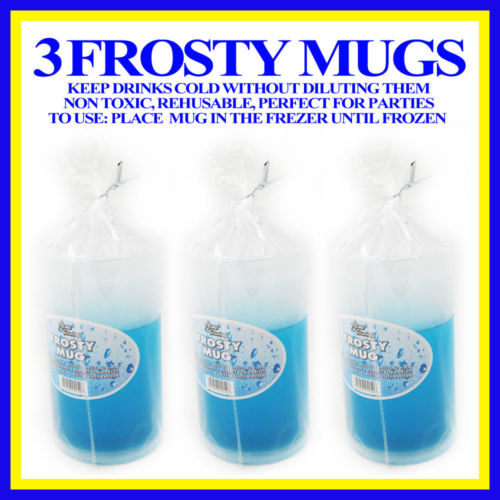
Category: mug